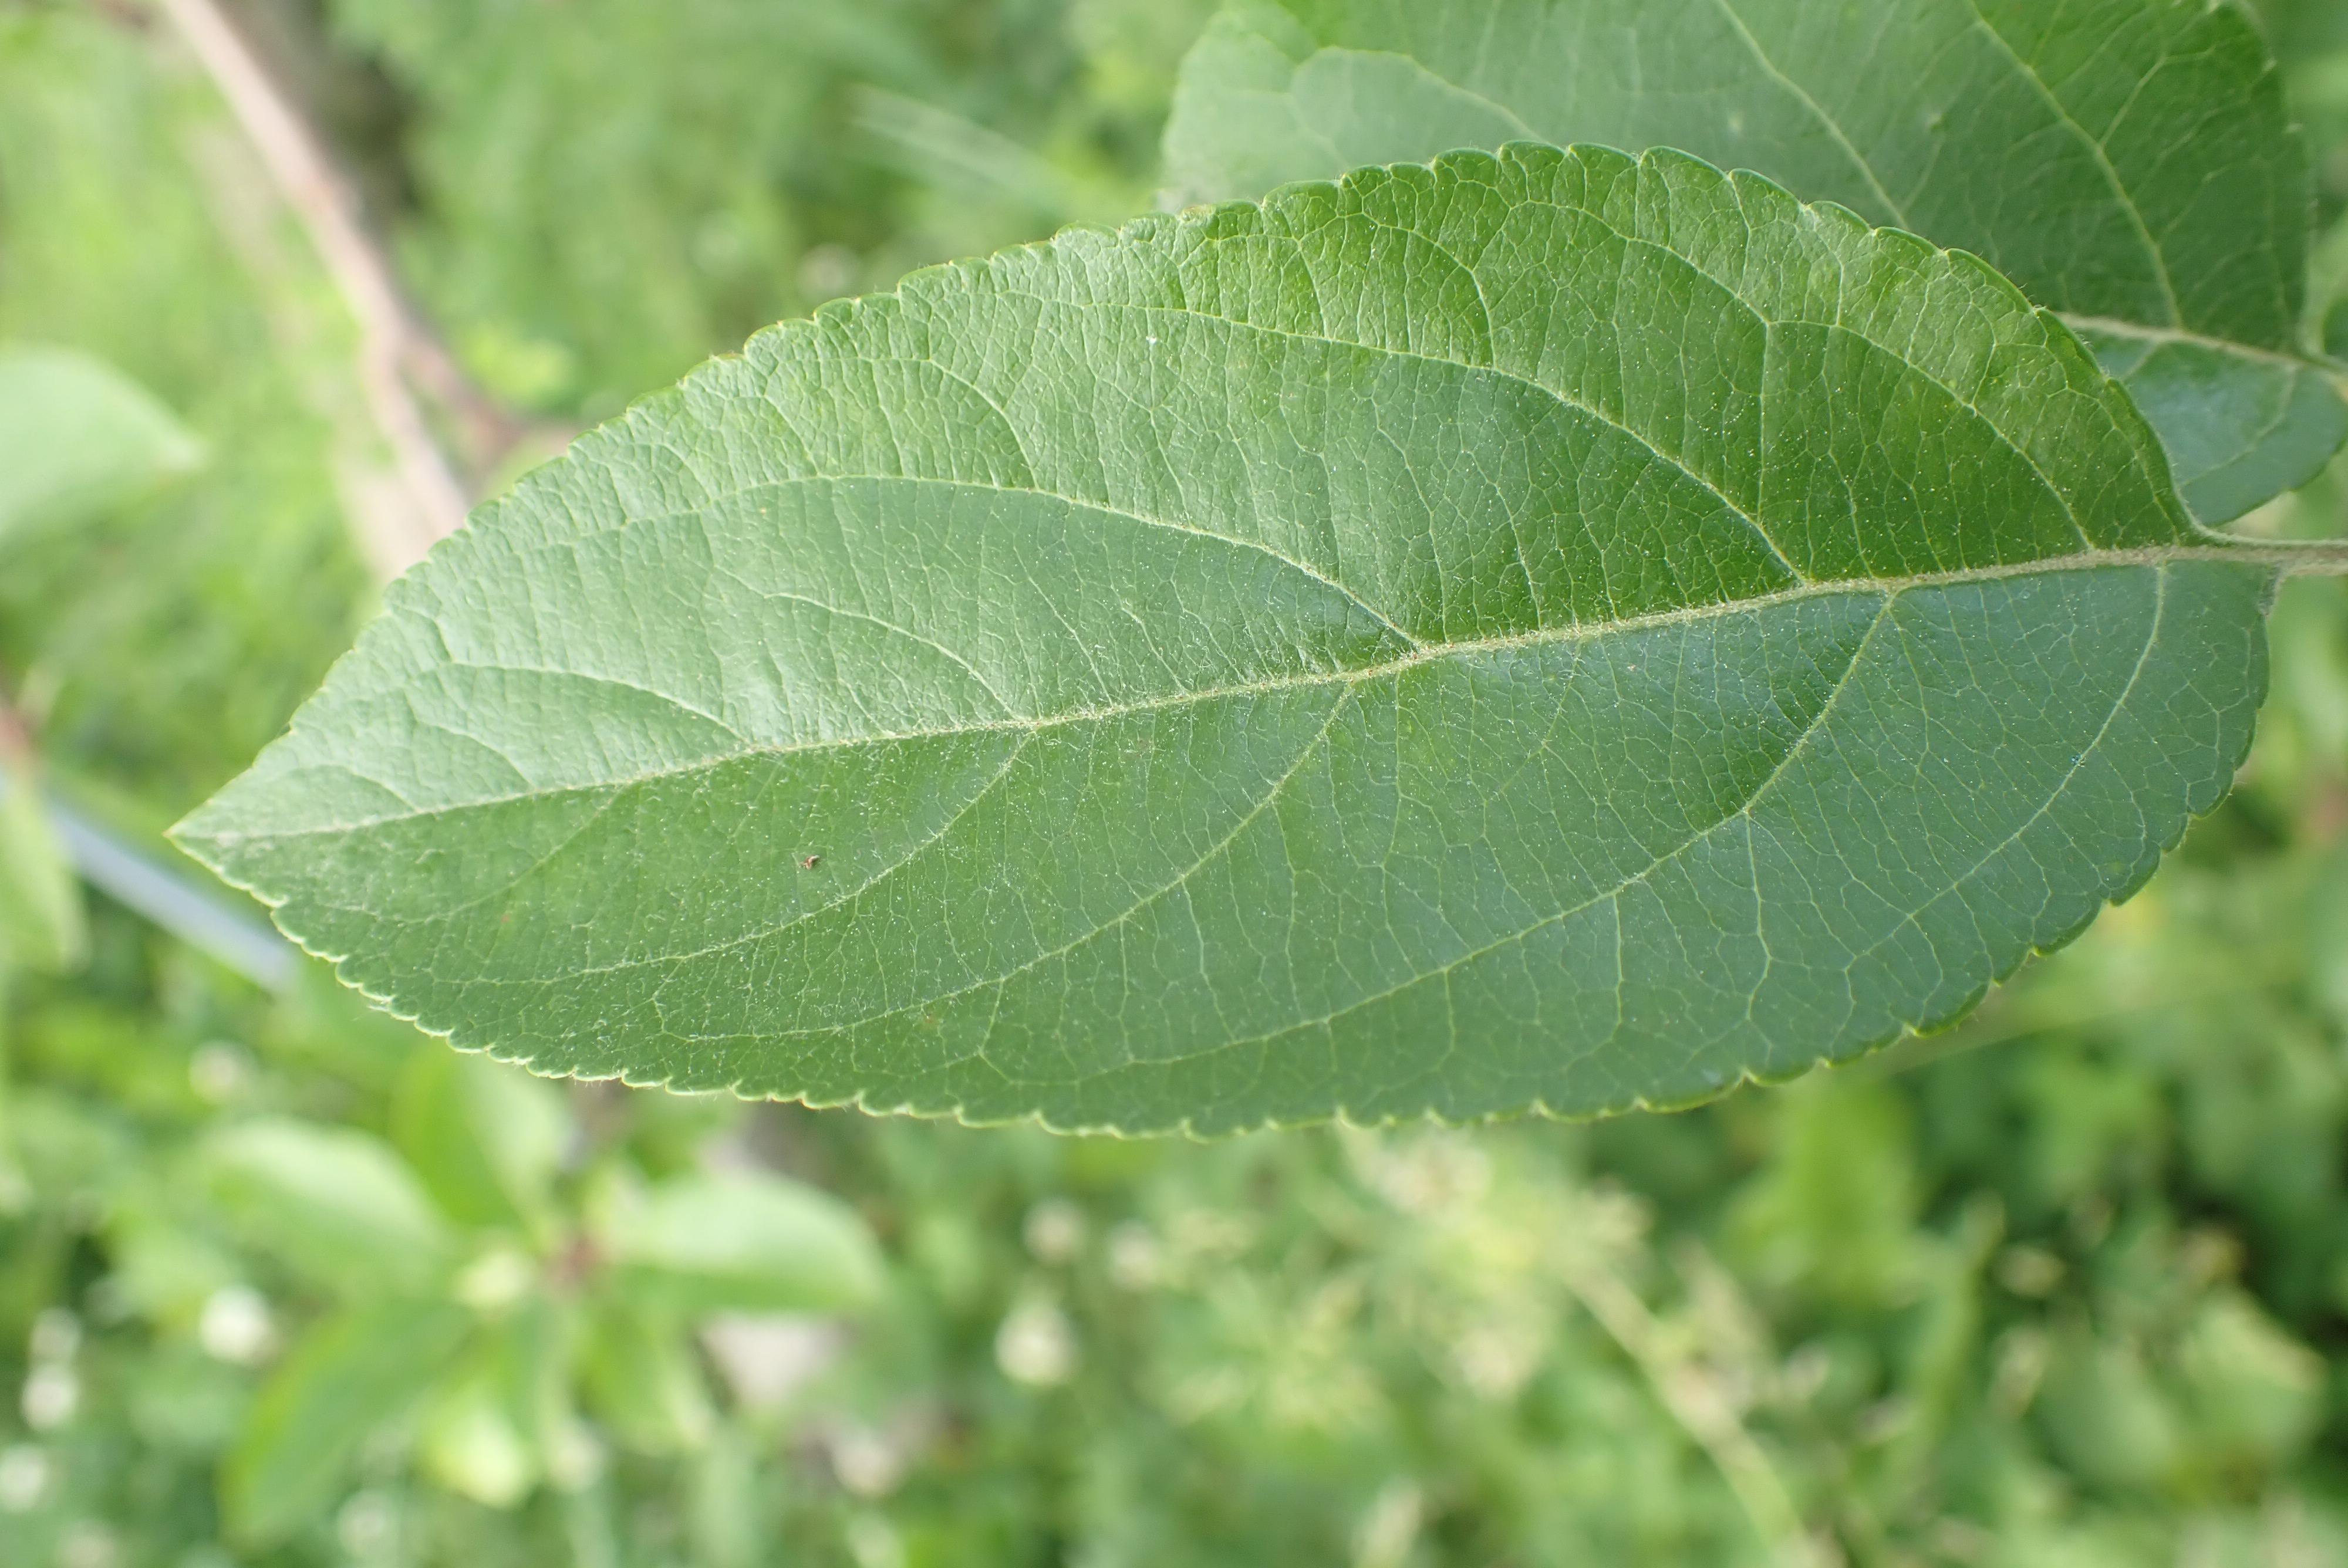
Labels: healthy